Lambroughton

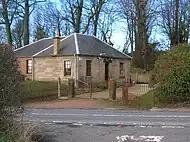

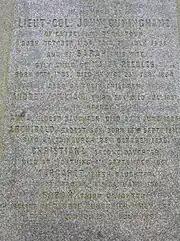

The Stewarton flower, named for its local abundance by the Kilmarnock Glenfield Ramblers, is otherwise known as pink purslane ("Claytonia sibirica") is found in damp areas. This plant was introduced from North America, quite possibly at the Lainshaw Estate for in the Anderson Plantation it was in 1997 almost the dominant undergrowth species. The white flowered variety was introduced here and the normal pink variety spread from elsewhere. As far away as Dalgarven Mill the white flowered variety still dominates. The plant is very adept at reproducing by asexual plantlets and this maintains the white gene pool around Stewarton. The pink variety has not been able to predominate here, unlike almost everywhere else in the lowlands of Scotland, England and Wales.